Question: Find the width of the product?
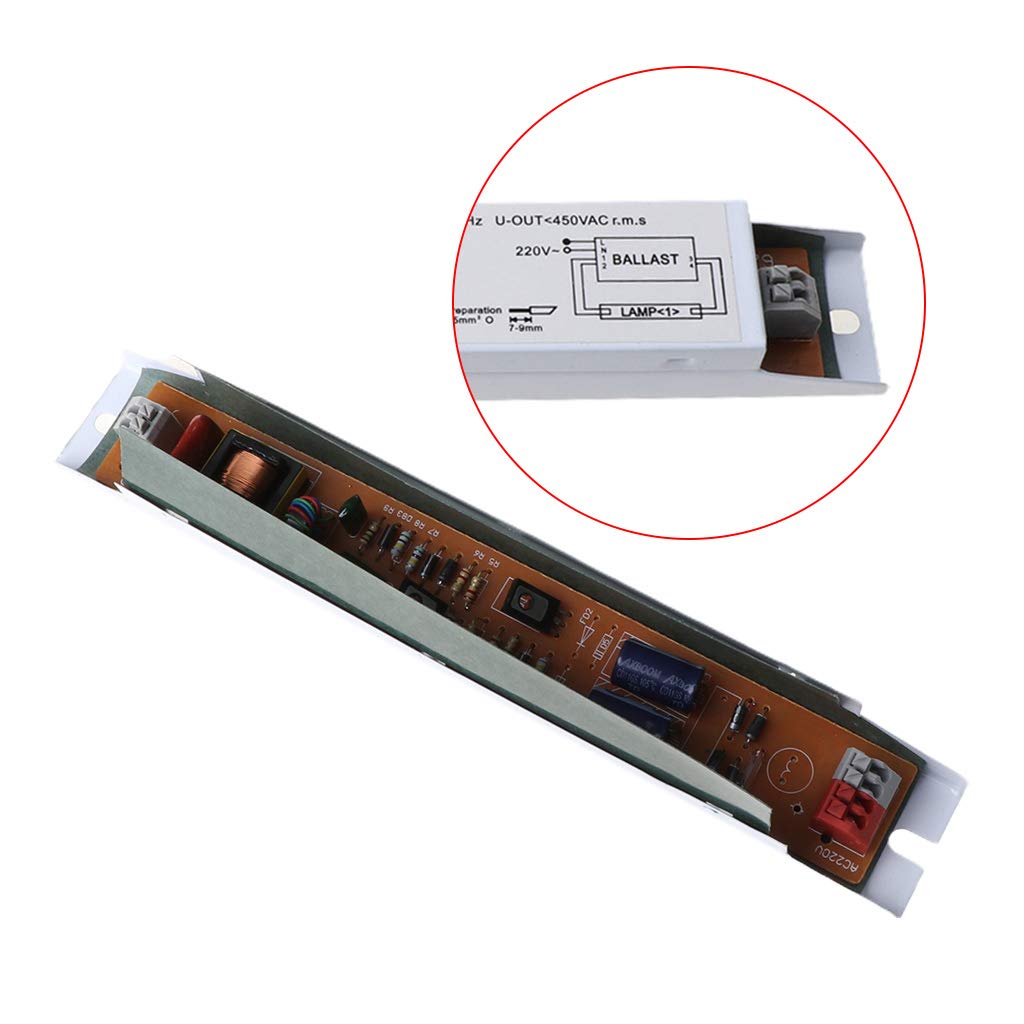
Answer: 2.0 millimetre